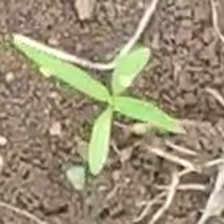
Weed species: Digitaria_SP_(Digitaria Sanguinalis )